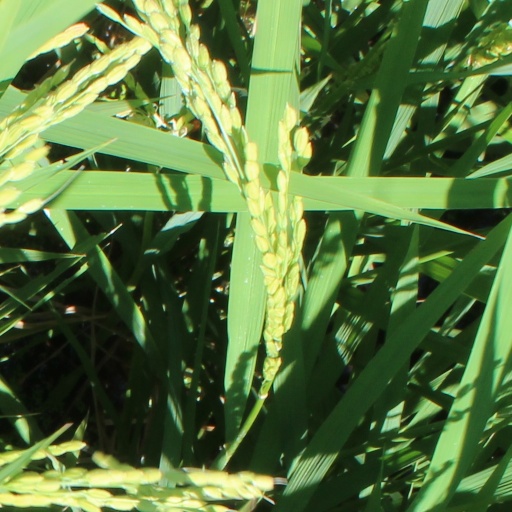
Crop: rice